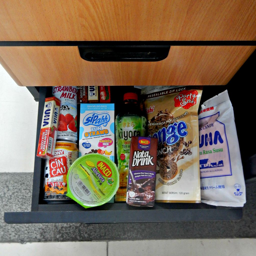
a drawer full of snack